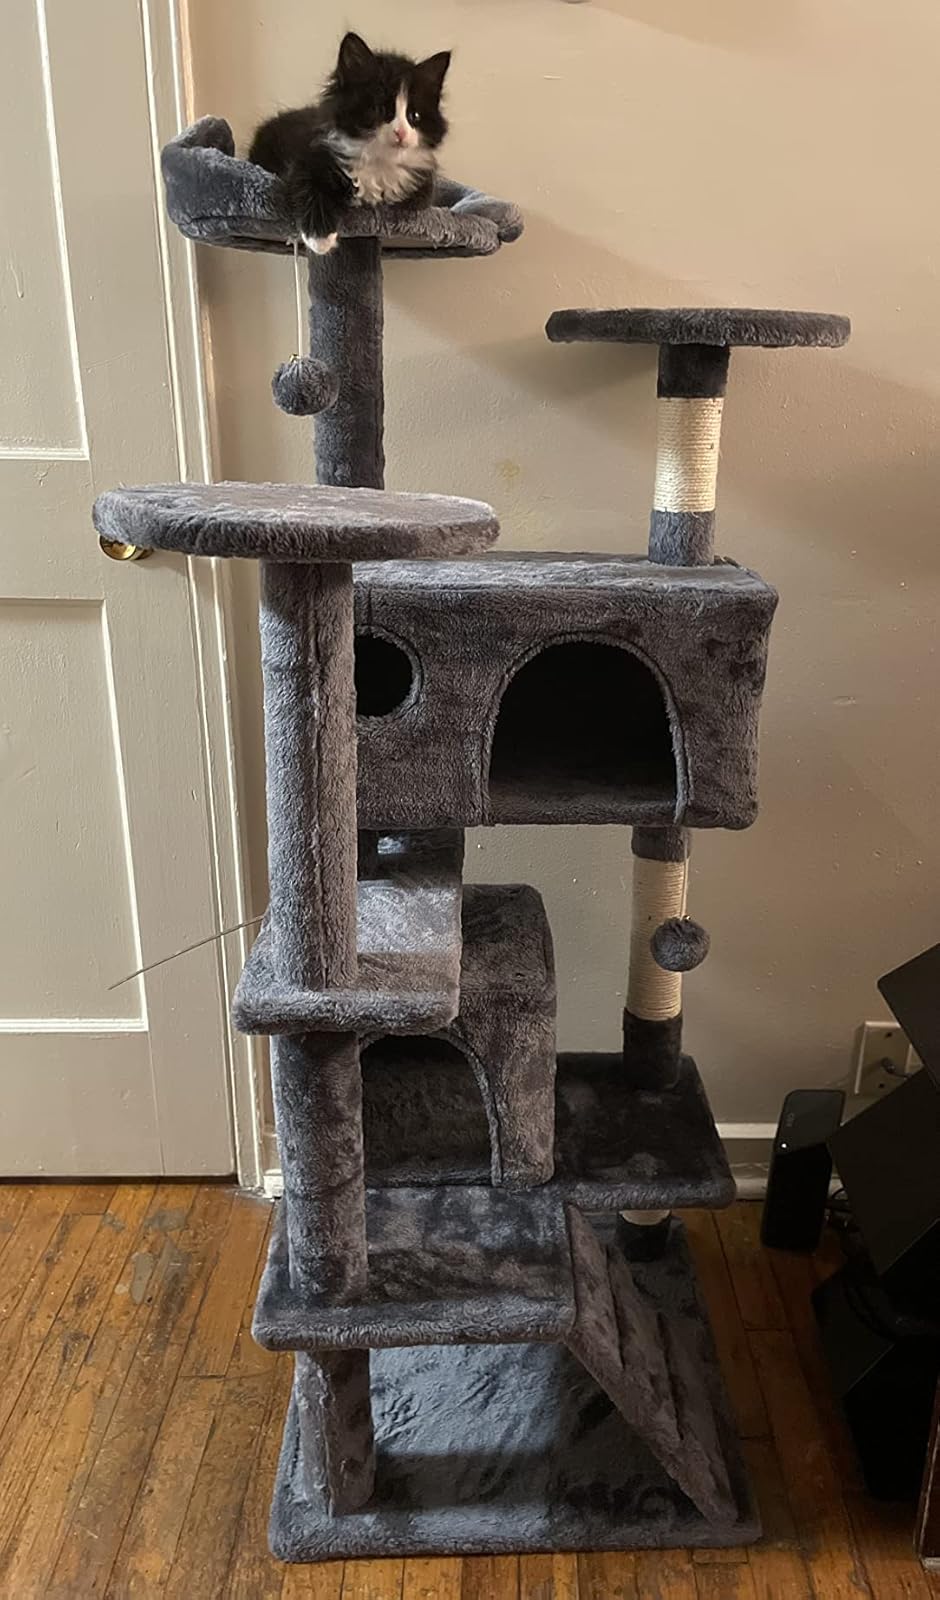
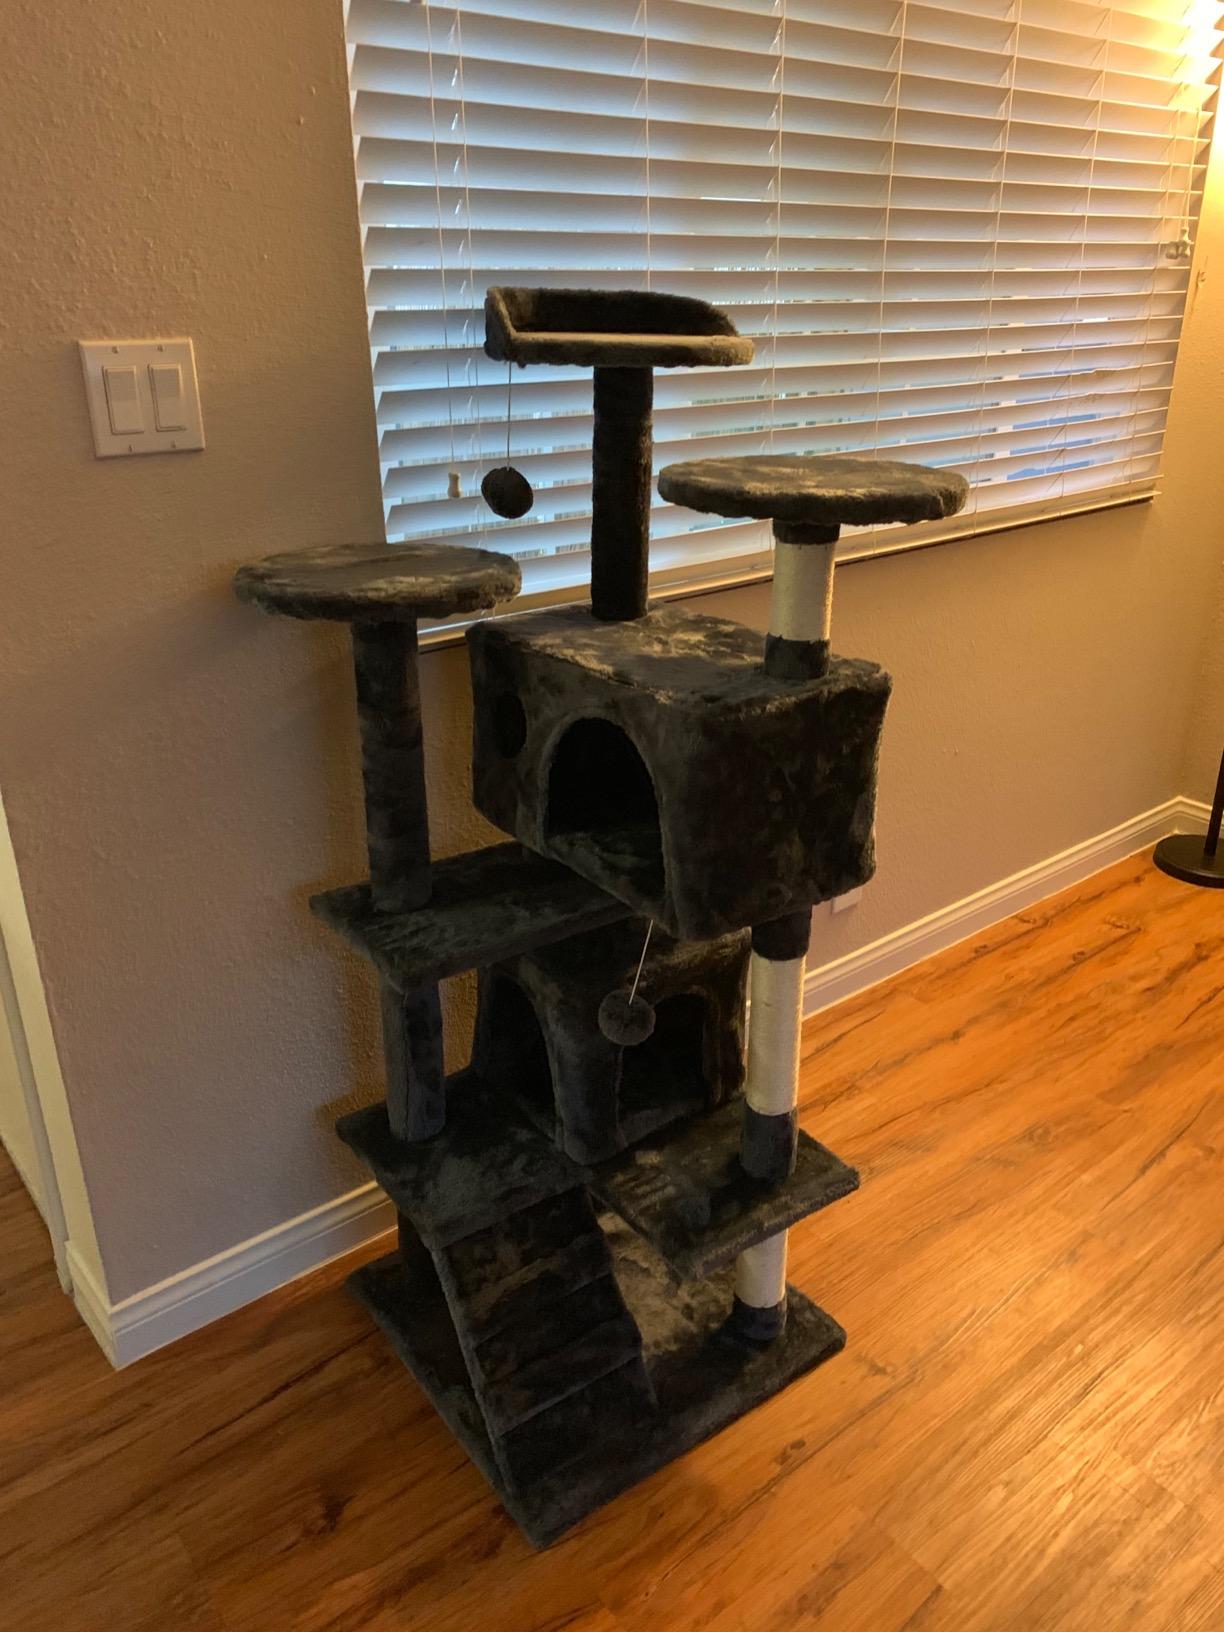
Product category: items_cat tree
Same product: yes